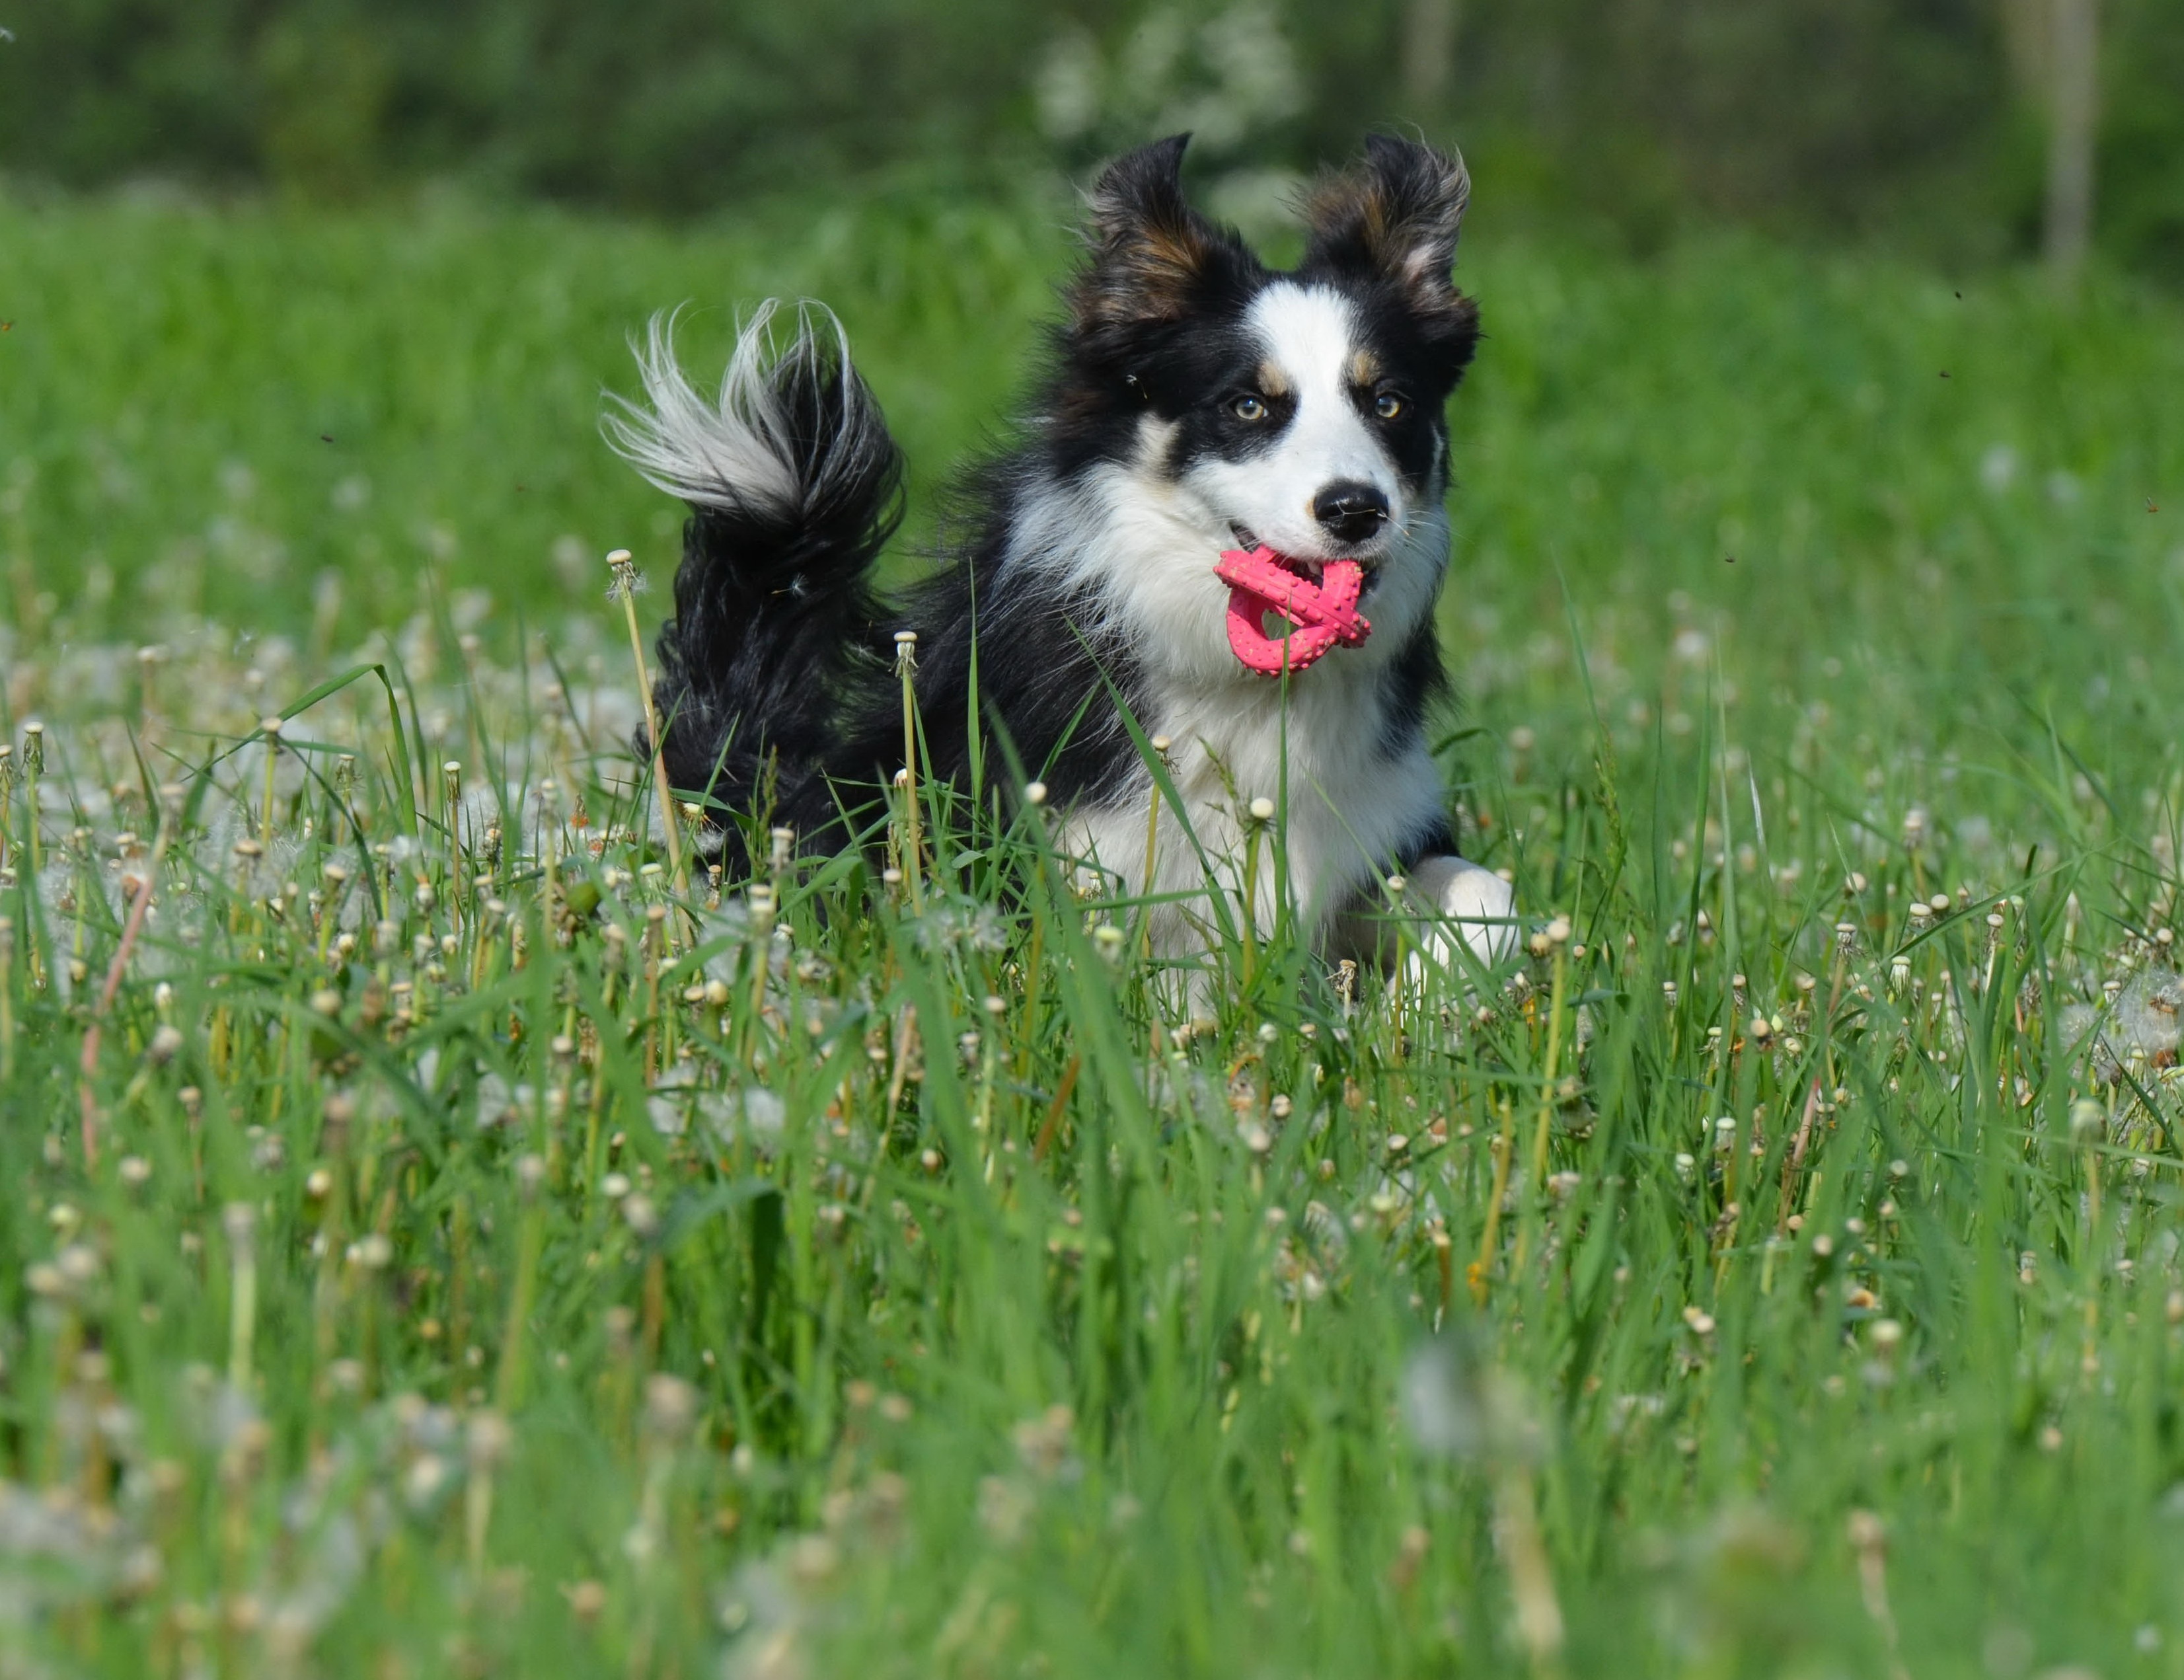
grass, lawn, meadow, dog, summer, mammal, spaniel, border collie, race, vertebrate, papillon, dog breed, flower meadow, british sheepdog, dandelion meadow, dog like mammal